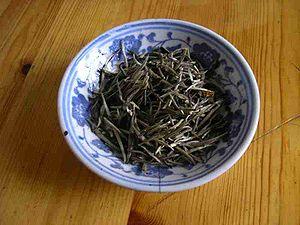
Un thé jaune est un thé vert chinois qui a subi une phase de fermentation post-enzymatique. Les thés verts de grande qualité sont parfois aussi appelés thé jaune.